Sønderskov

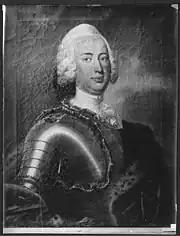
Frederik Christian Otto Wedel Jarlsberg

In 1769, Claudius sold Sønderskov to Jens Fr. Wodschou. The next owner was Frederik Christian Otto Wedel Jarlsberg. His other holdings included Basnæs on Zealand and Glorup on Funen. He died at Sønderskov in 1779. The estate changed hands many times over the next decades while many of the copyholds were converted into freeholds and some of the land that belonged to the manor was sold off in lots.